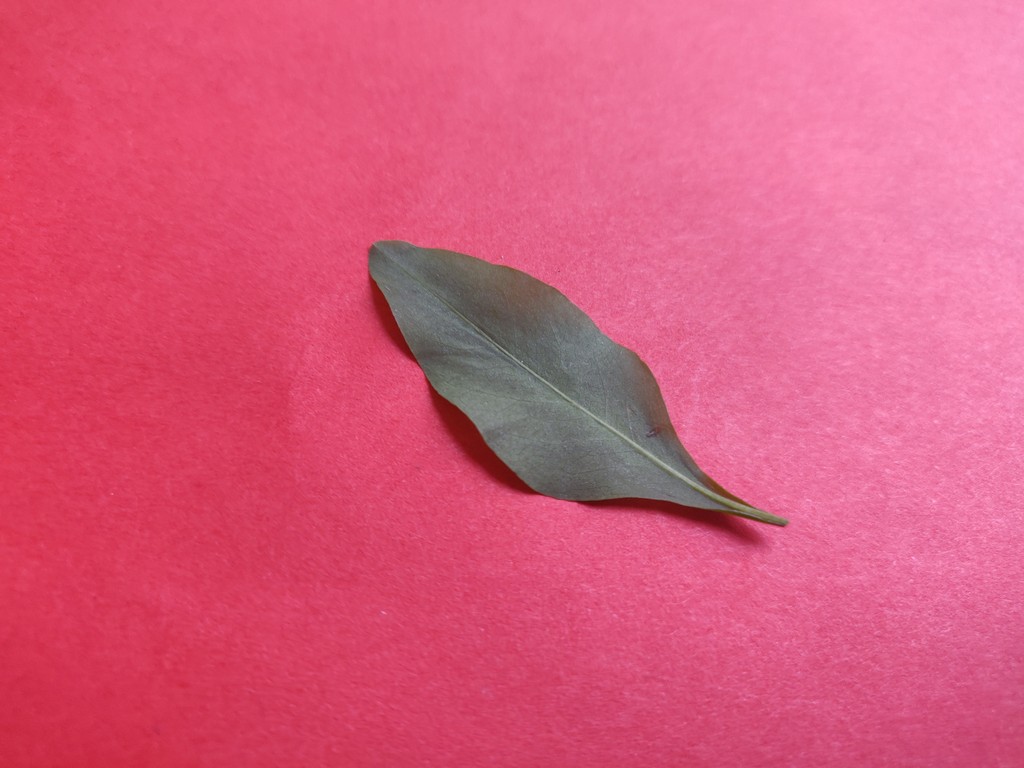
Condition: Healthy
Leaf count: single
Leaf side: back